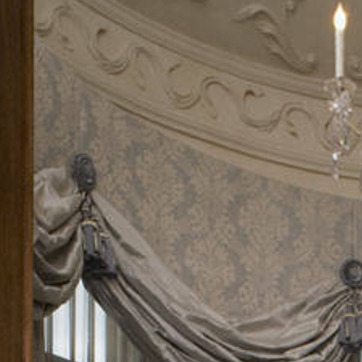
Material: wallpaper